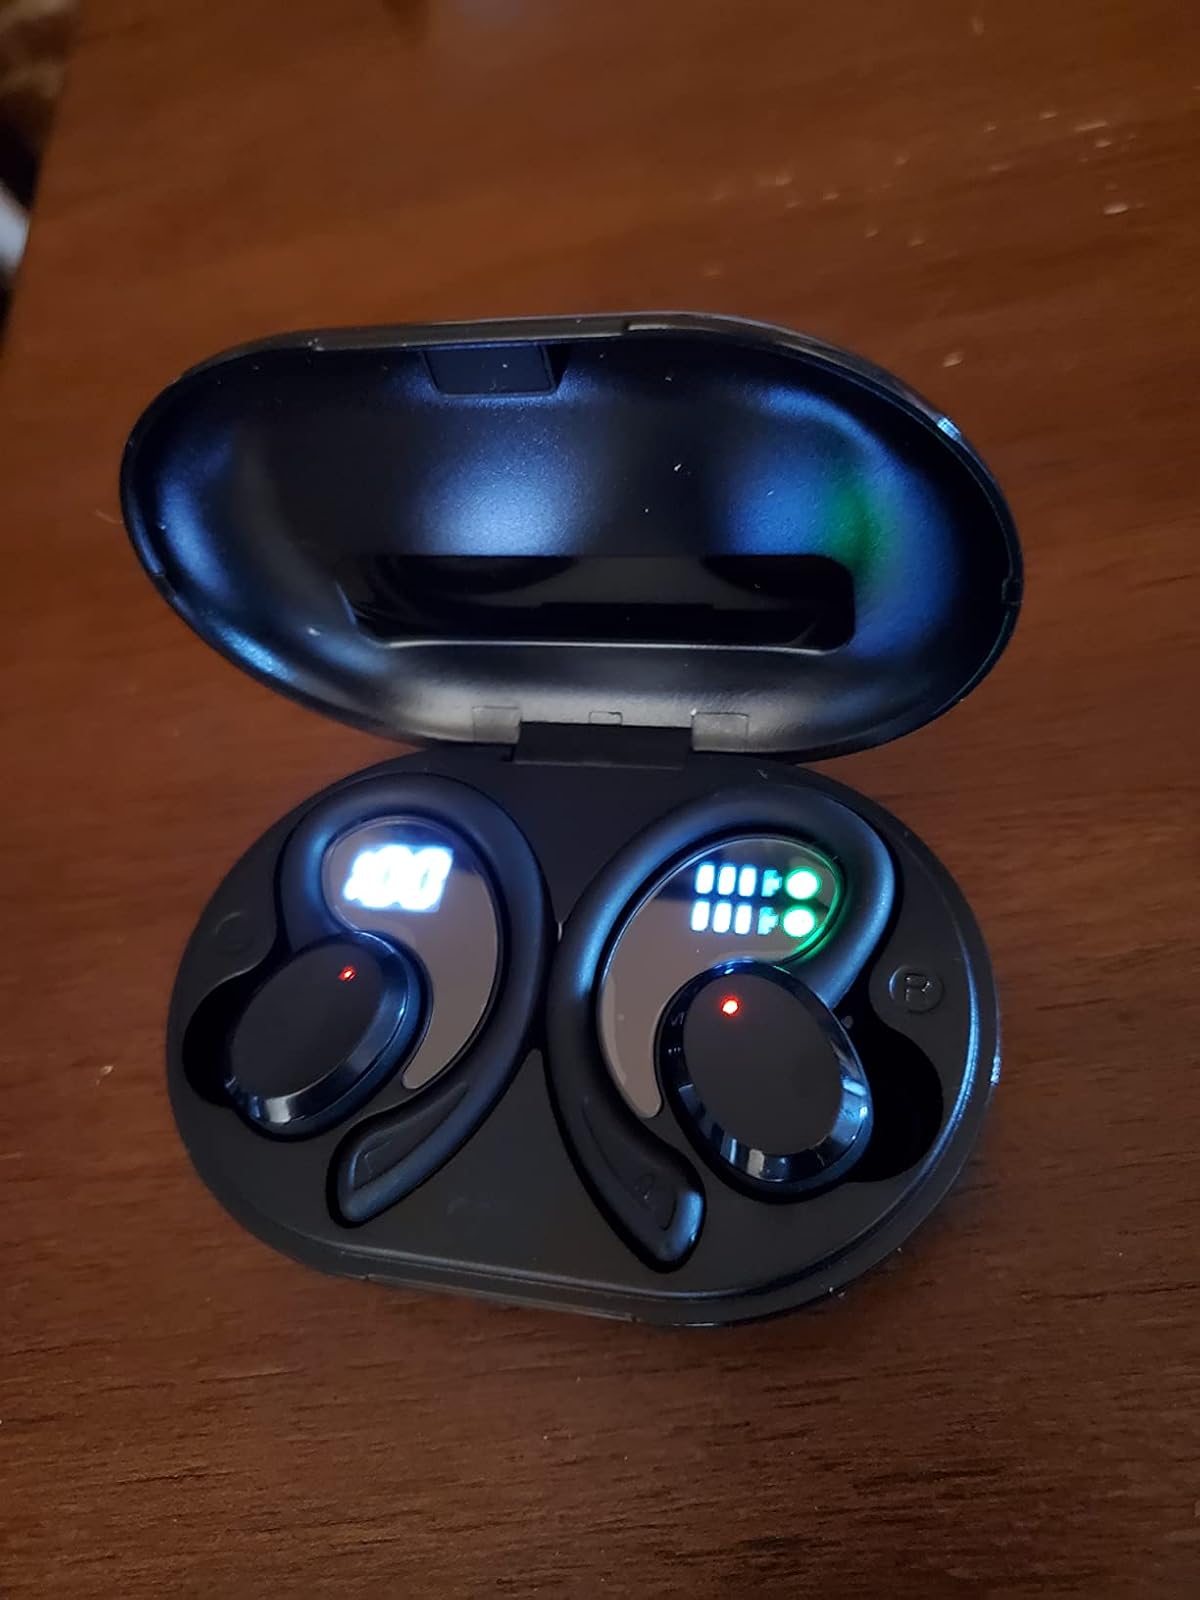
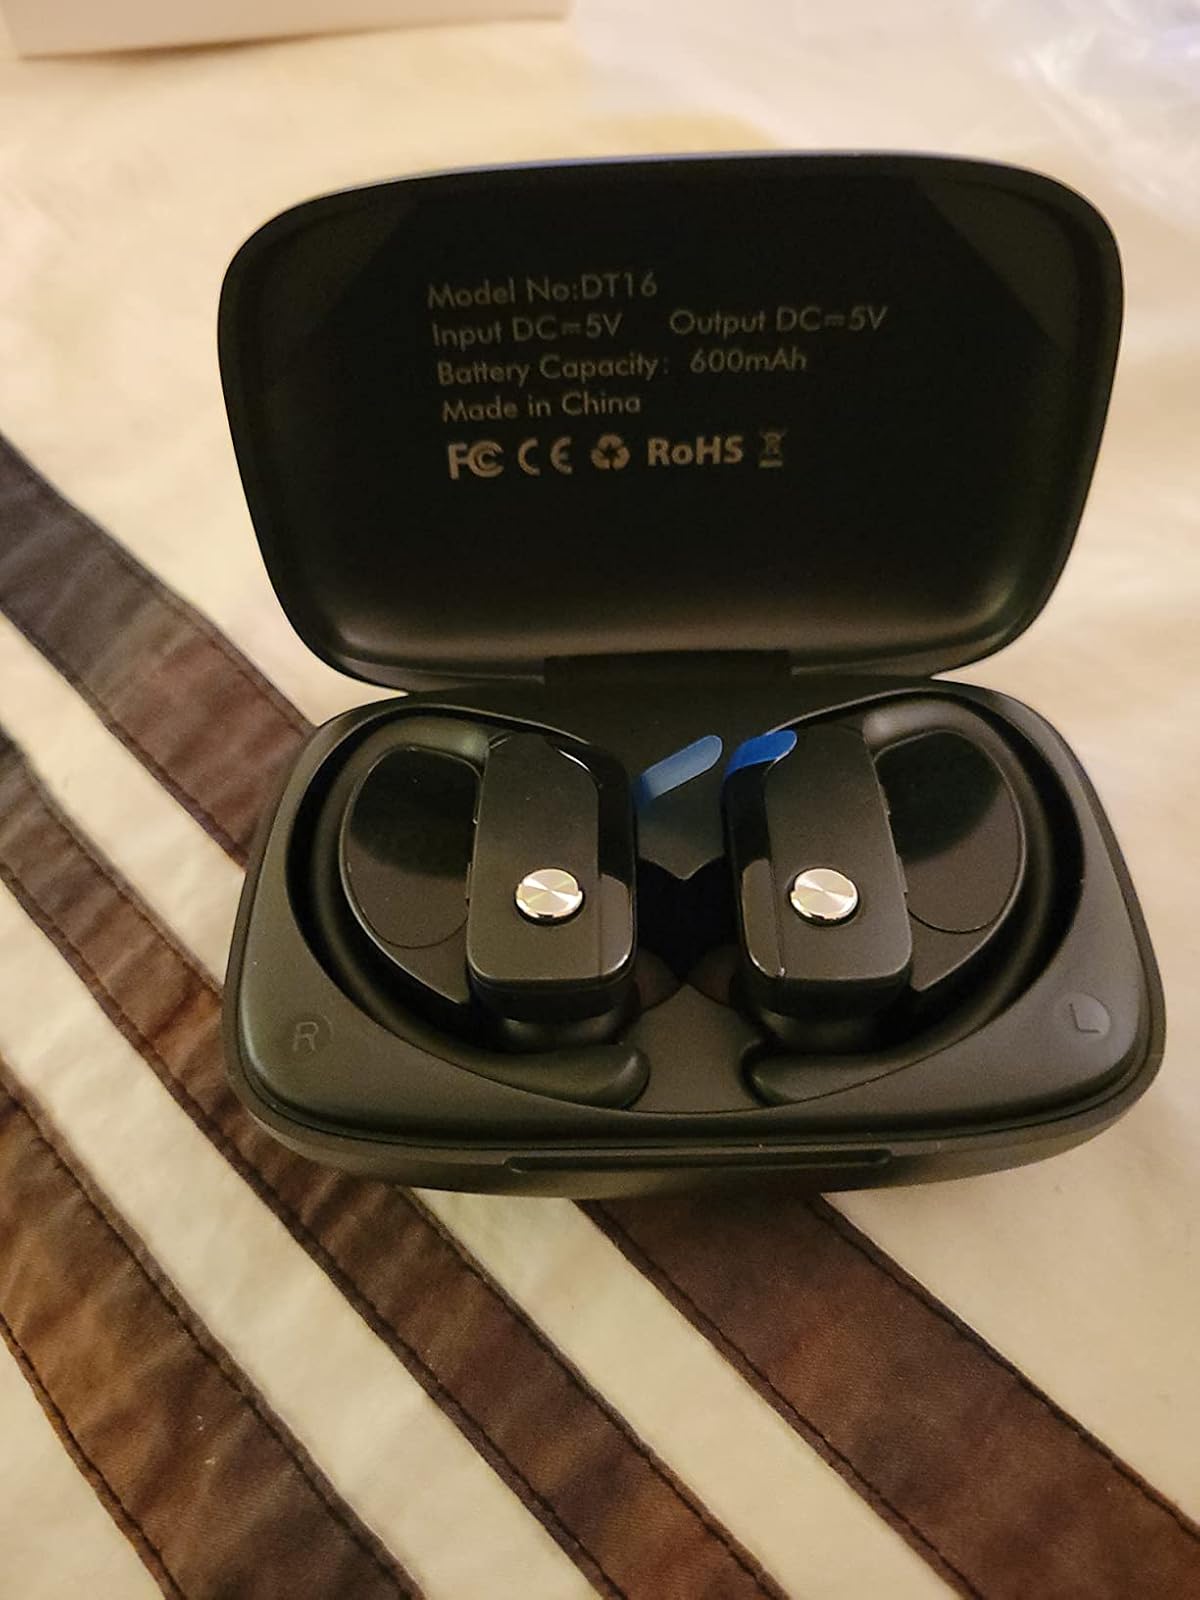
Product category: earbuds
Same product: no